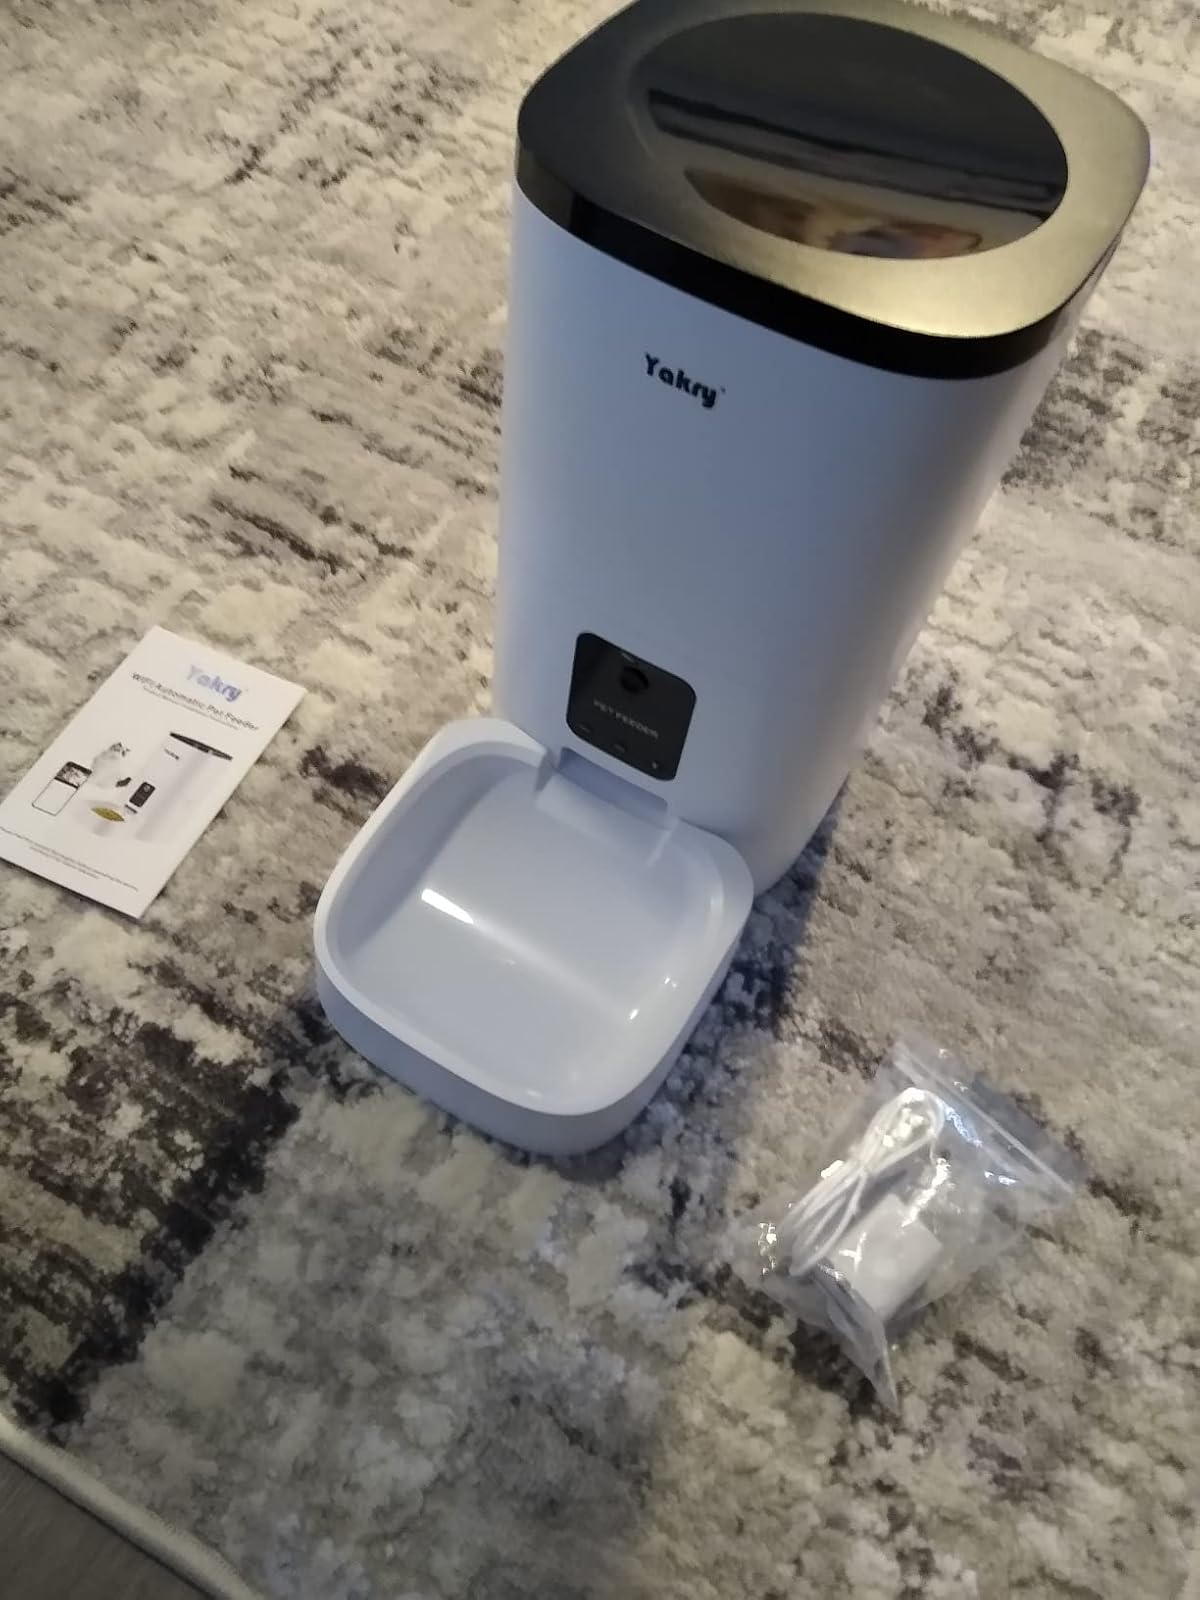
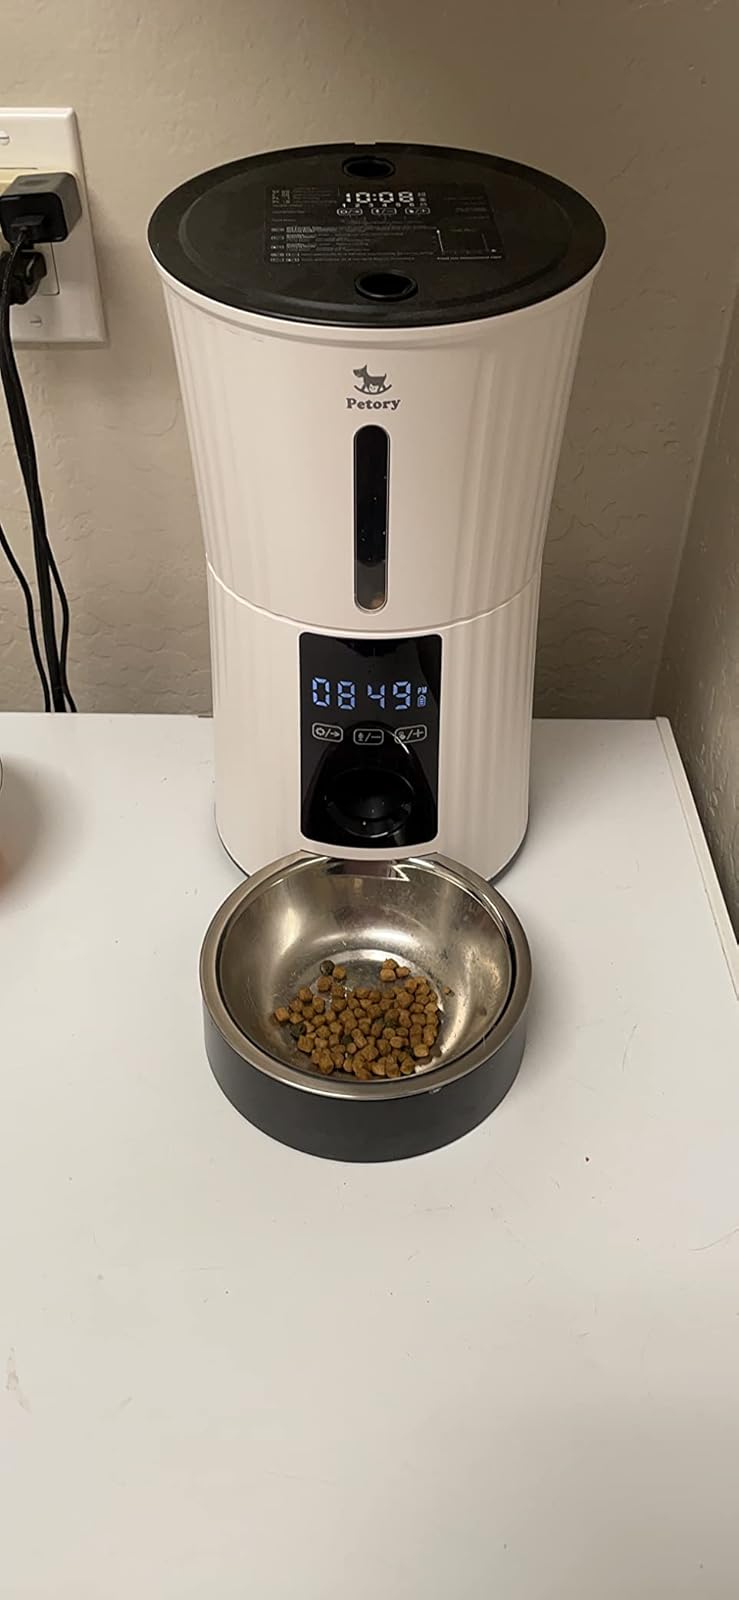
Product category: items_feeder
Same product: no